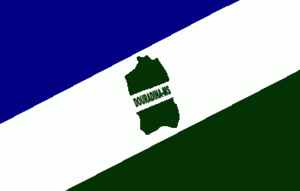
Douradina est une municipalité brésilienne de l'État de Mato Grosso do Sul et la Microrégion de Dourados.